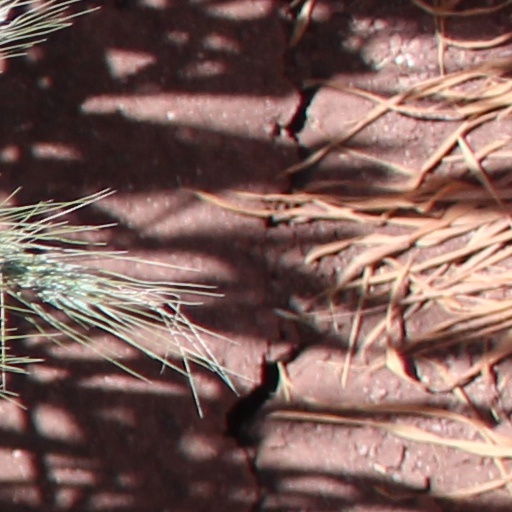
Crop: wheat